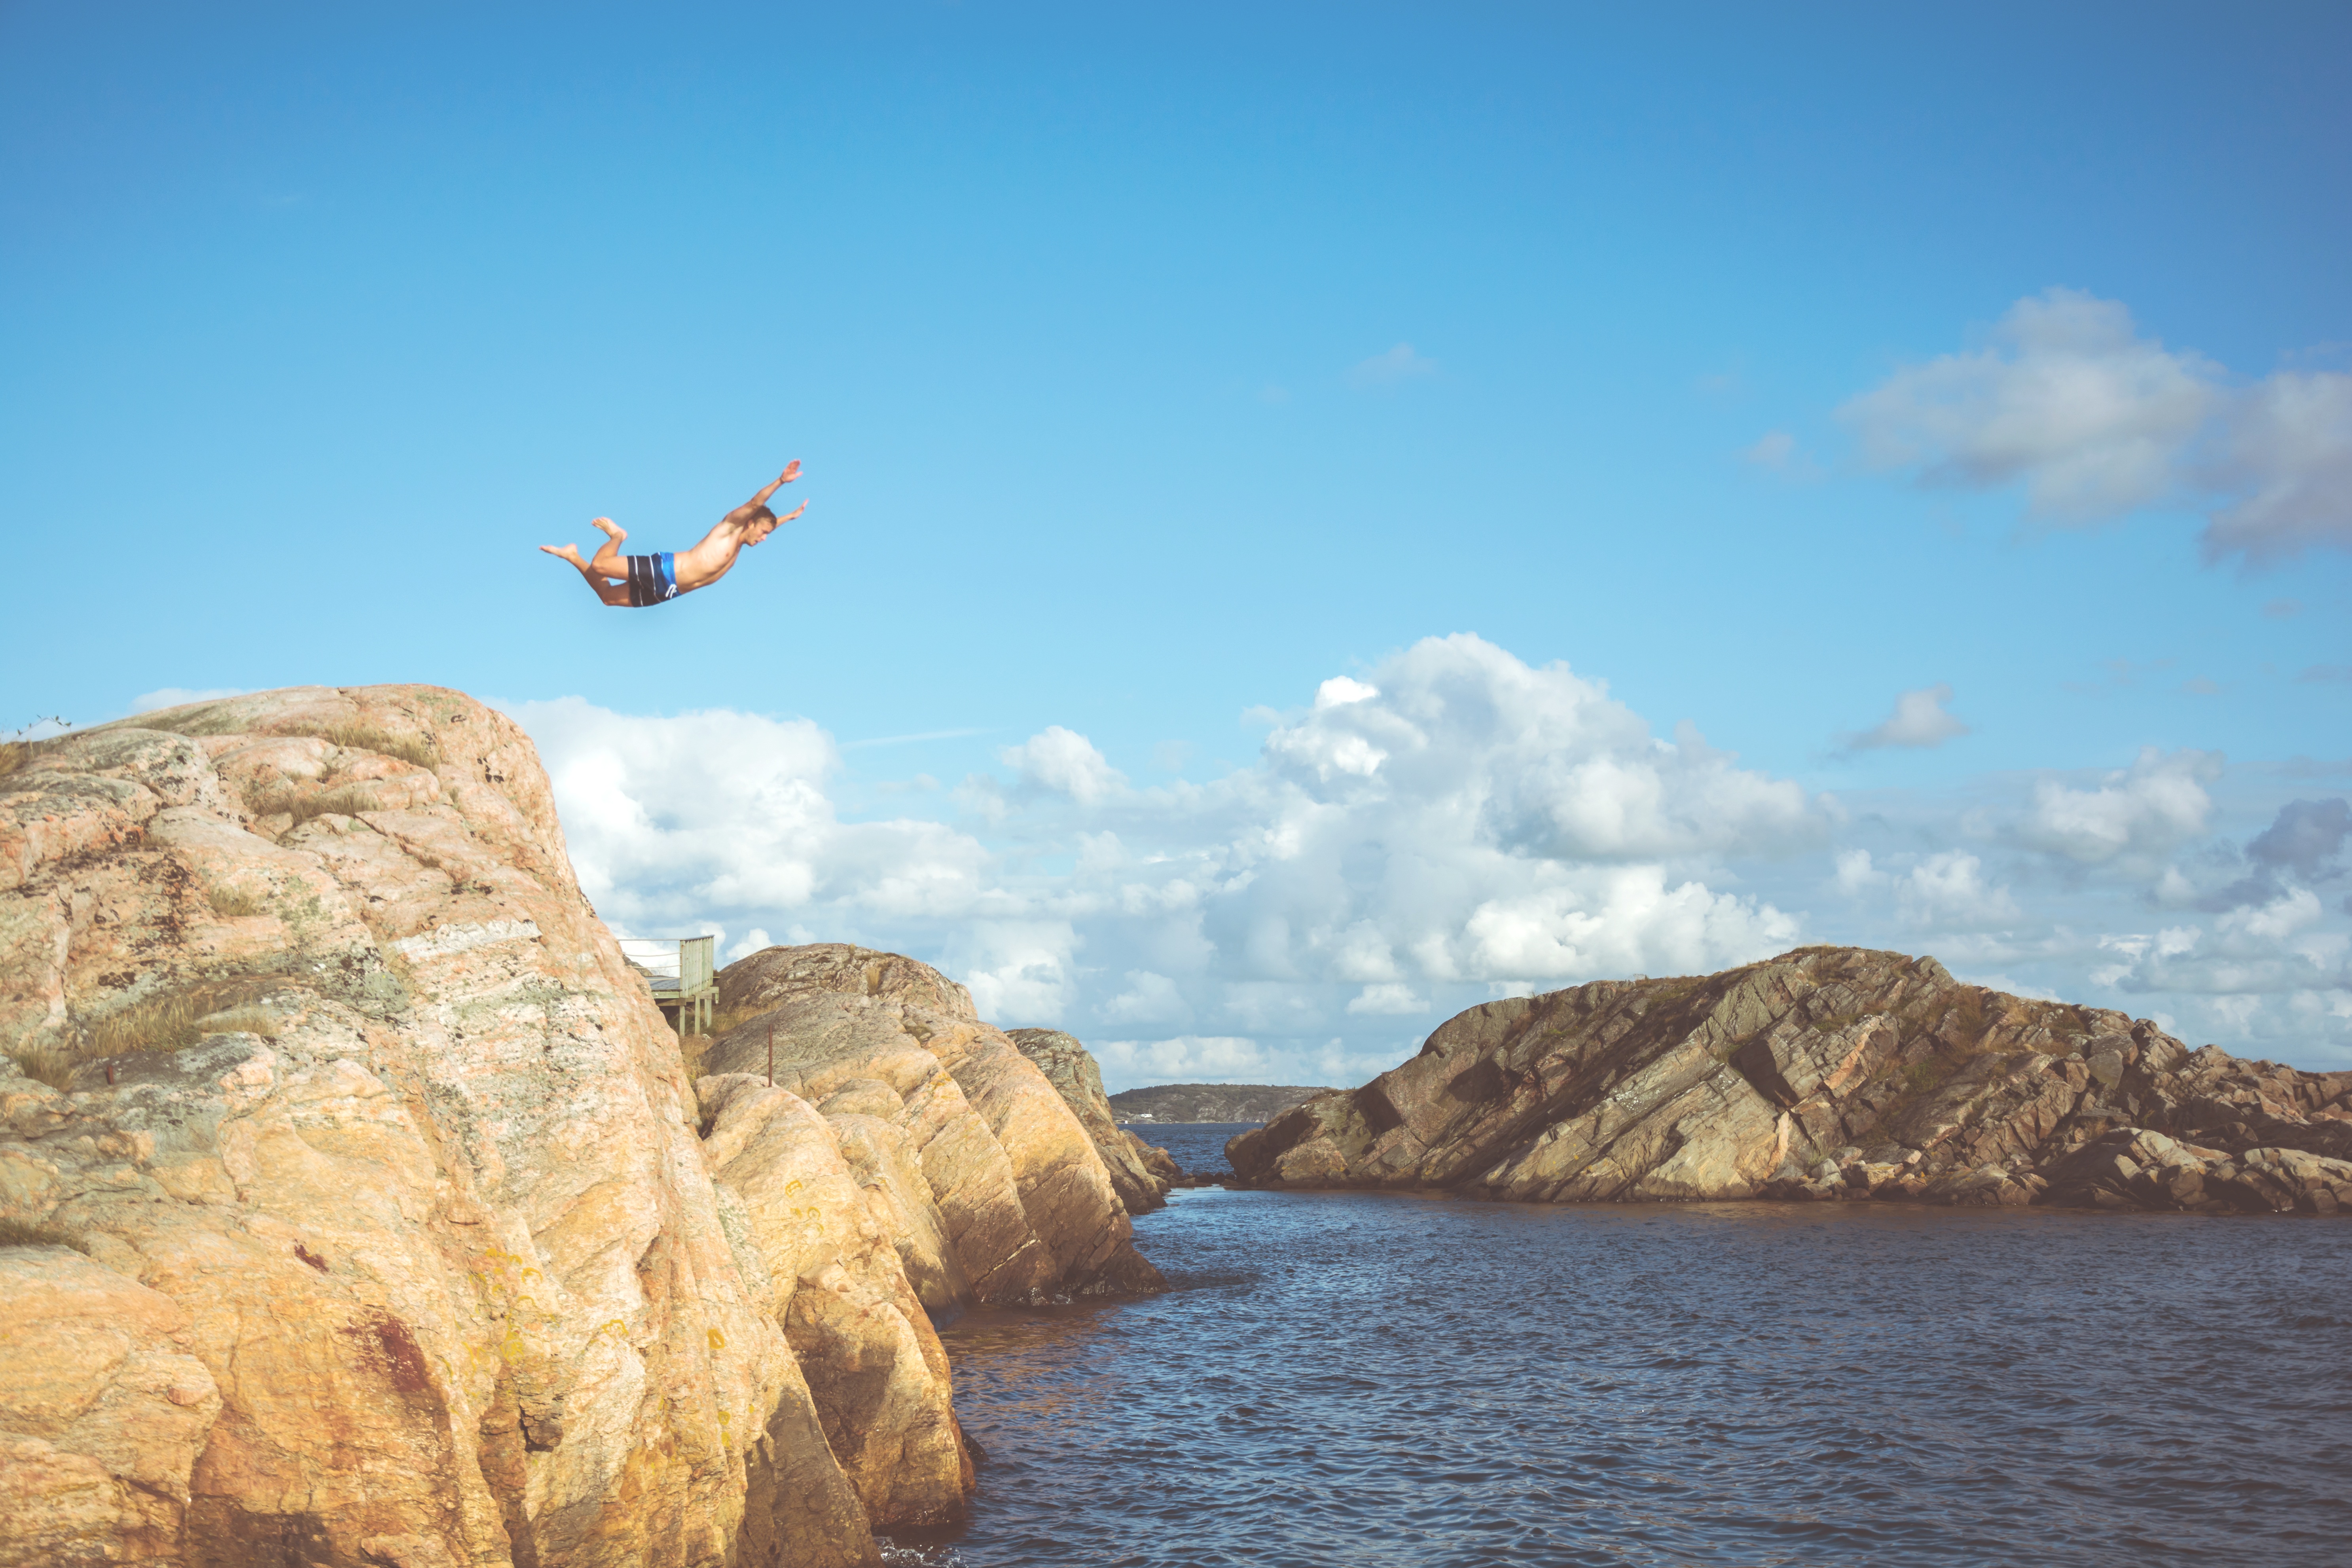
man, beach, sea, coast, rock, mountain, cliff, extreme sport, terrain, dive, sports, cape, windsports